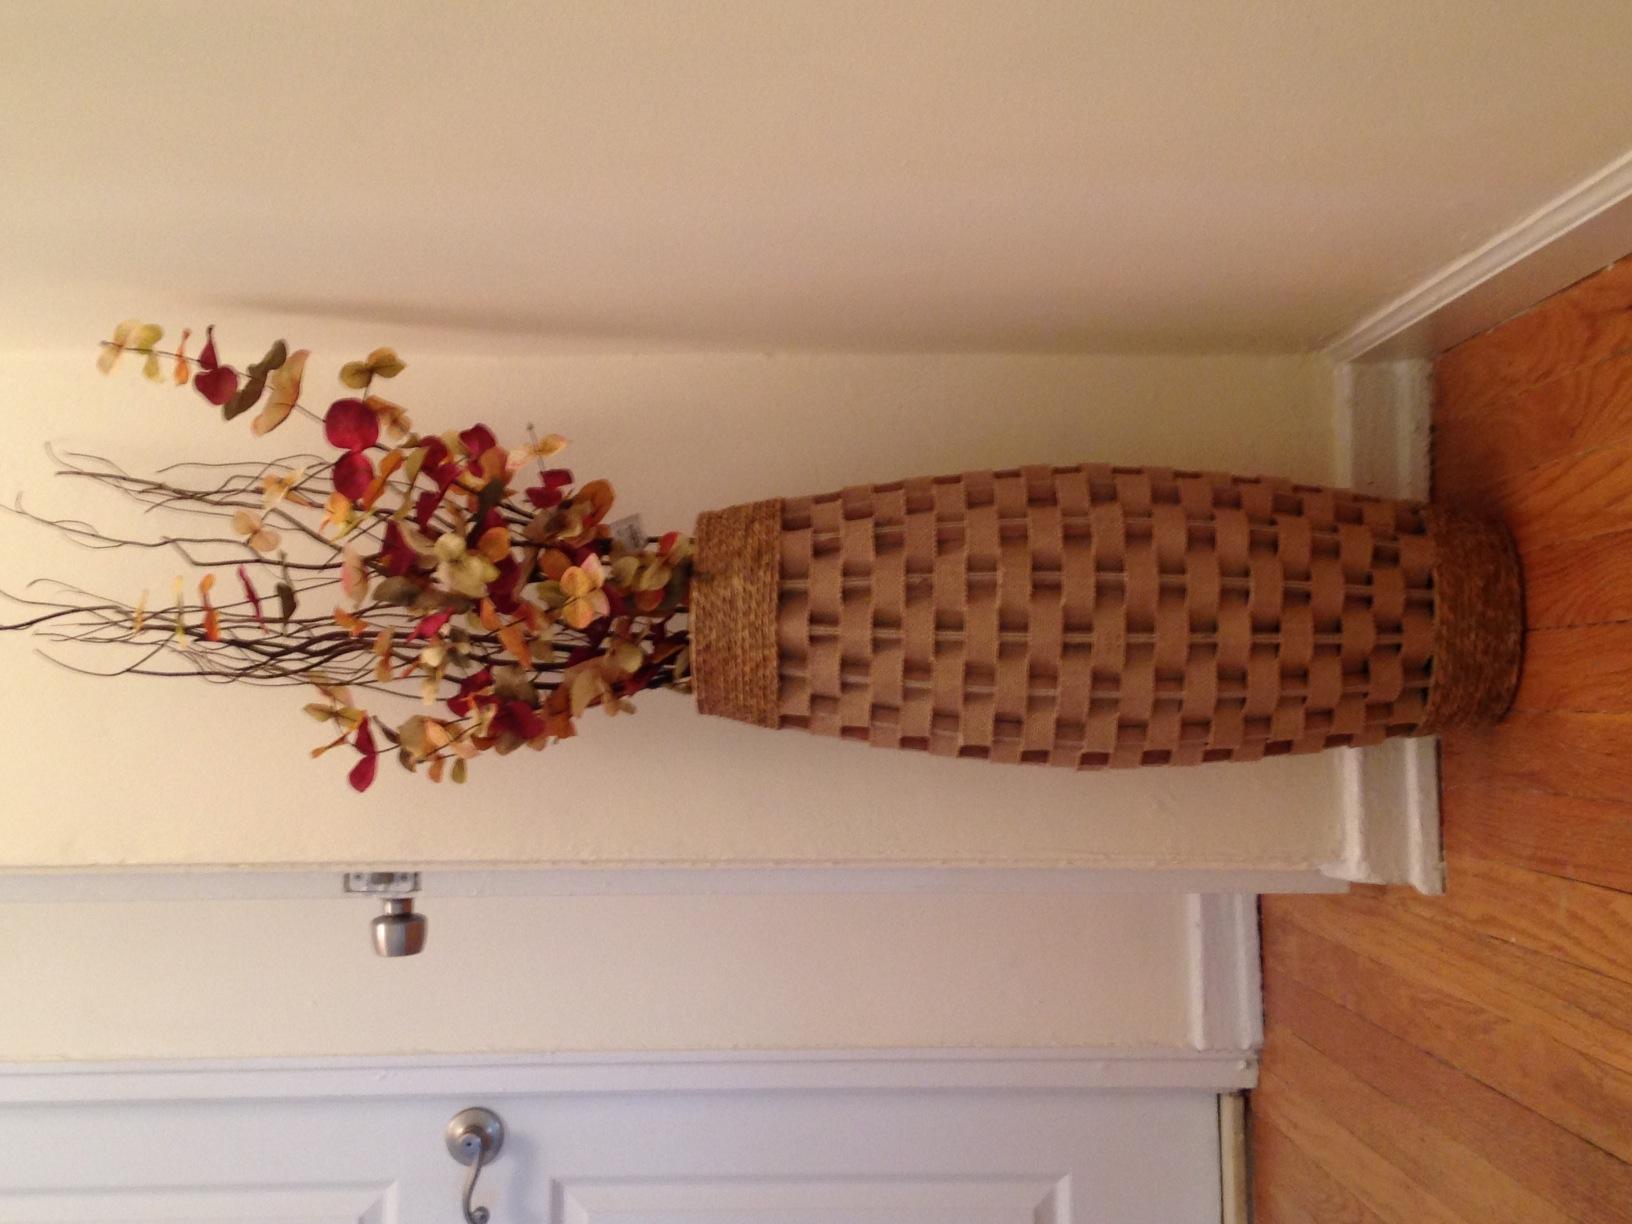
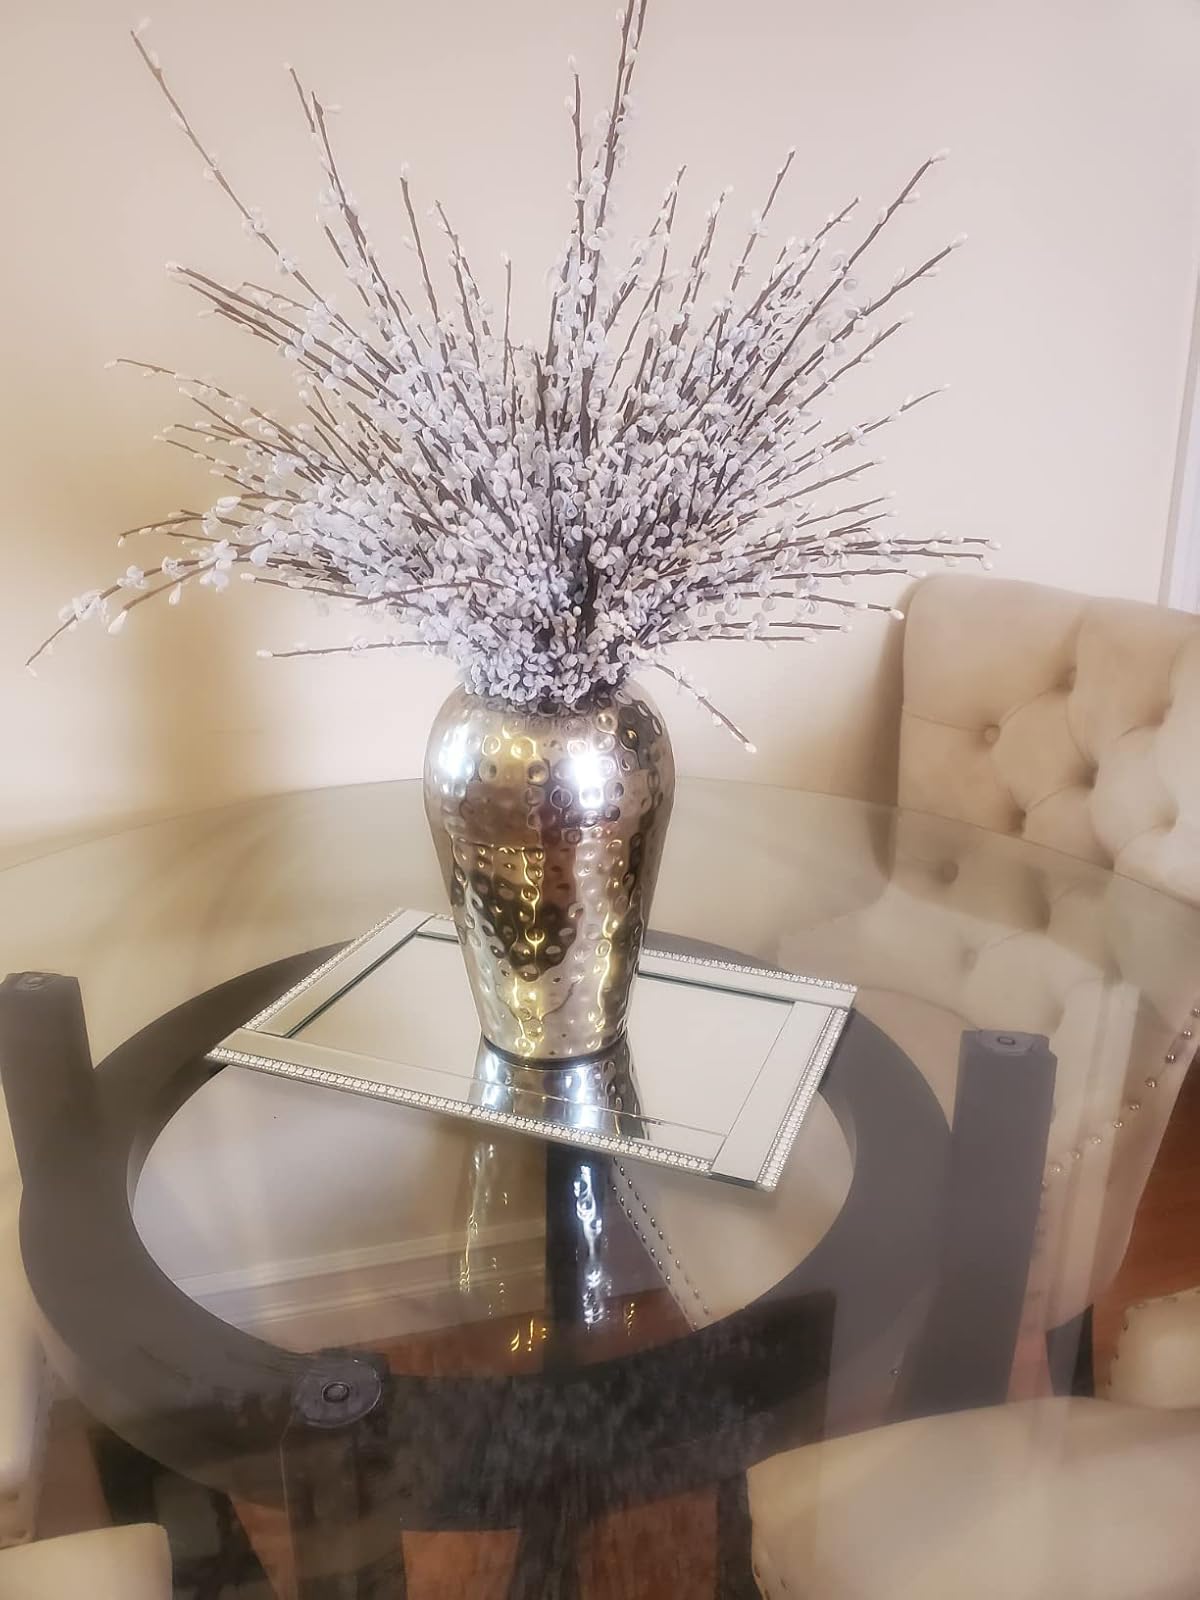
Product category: vase
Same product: no